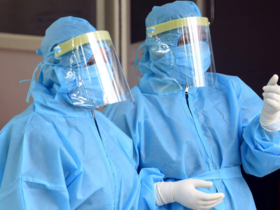
Objects detected:
Face_Shield
Face_Shield
Mask
Mask
Gloves
Gloves
Coverall
Coverall